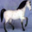
Label: horse